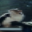
Label: cat